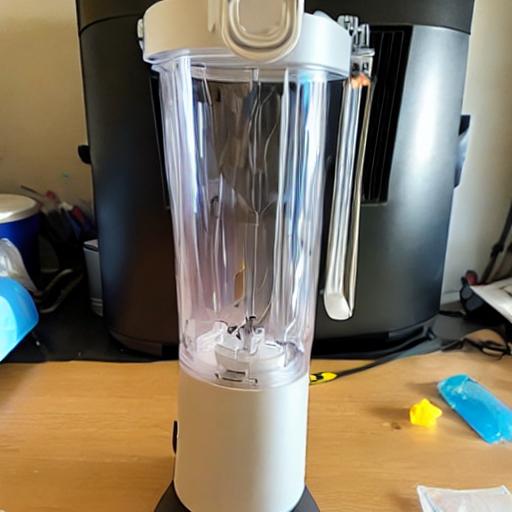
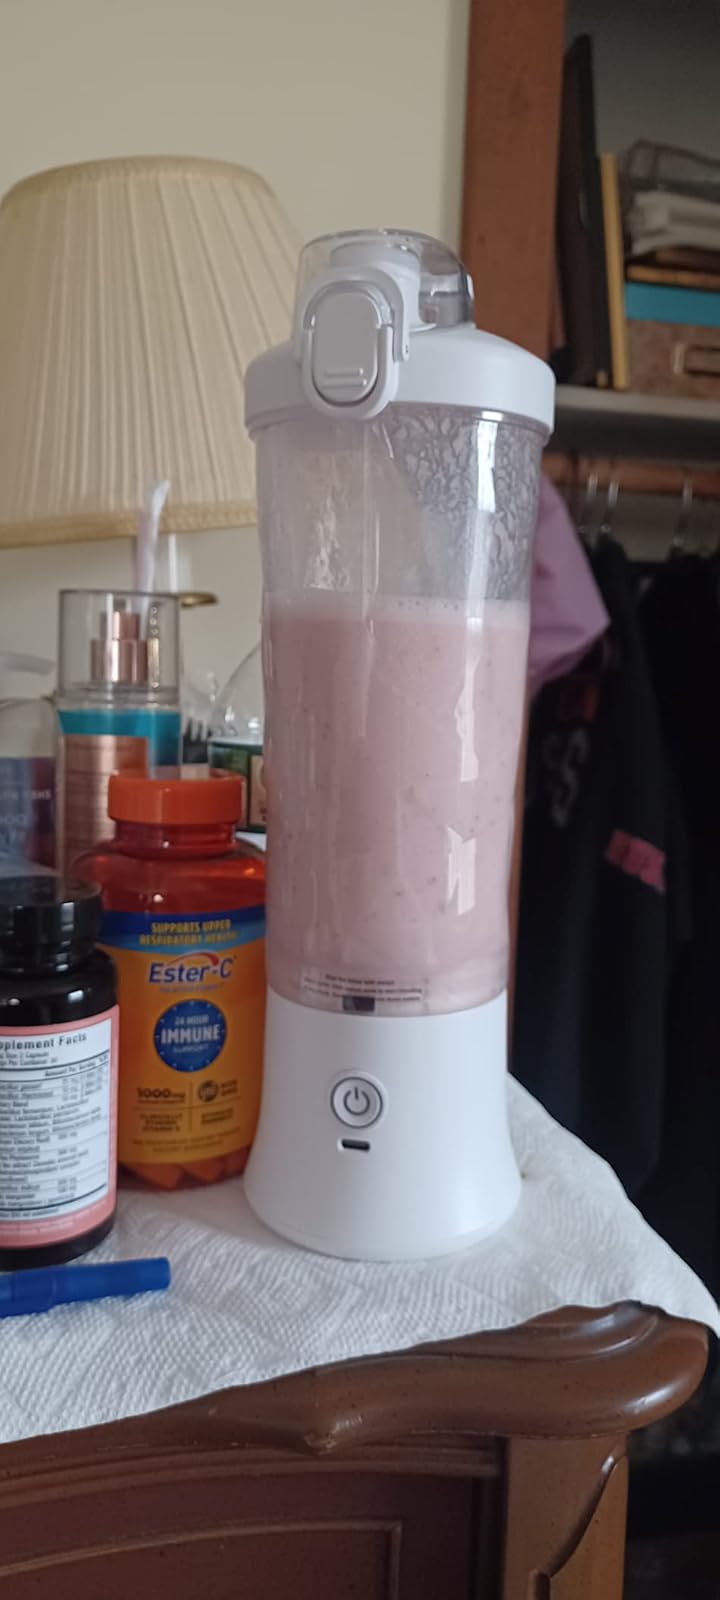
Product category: items_blender
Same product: no